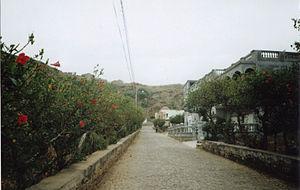
Cova Joana est un village du Cap-Vert sur l'île de Brava. Il est situé dans une vallée montagneuse, à 500 mètres au nord de Nossa Senhora do Monte et à 2 km au sud-ouest de la capitale de l’île, Nova Sintra. En 2010, sa population était de 183 et son altitude de 645 mètres.